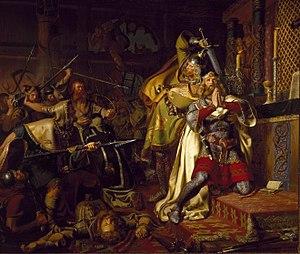
Le Danemark, en forme longue le royaume de Danemark ou le royaume du Danemark, est un pays d’Europe du Nord et de Scandinavie, dont le territoire métropolitain est situé au sud de la Norvège, de laquelle il est séparé par le Skagerrak ; au sud-sud-ouest de la Suède, le Kattégat faisant office de frontière naturelle avec cette dernière ; et au nord de l'Allemagne, seul pays avec lequel il partage une frontière terrestre. Sa capitale est Copenhague.
Cette page concerne l'année 1086 du calendrier julien.